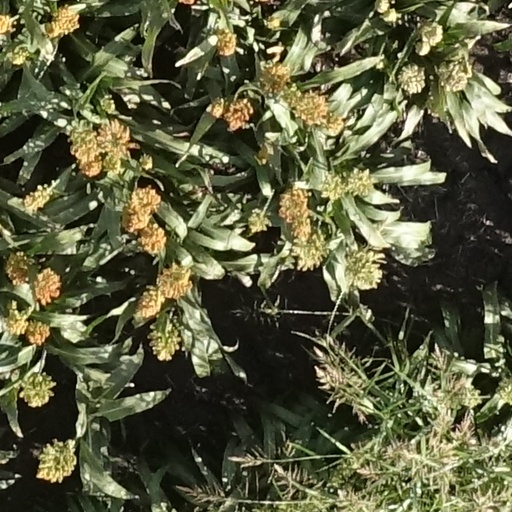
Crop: sorghum